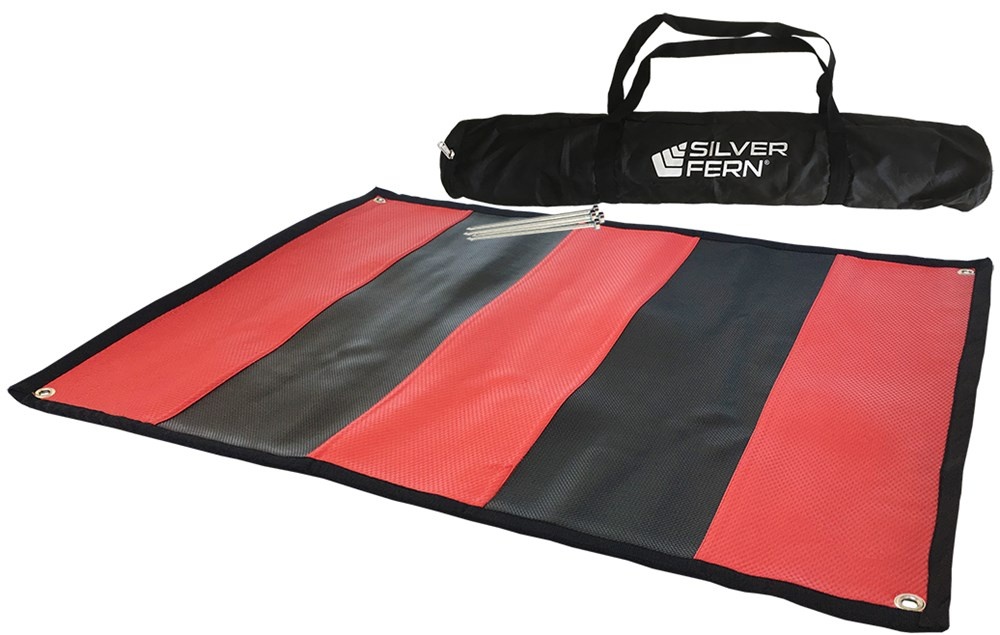
Long Jump Take-Off Mat
Brand: Ace Leisure
For long jump take-off. Five coloured strips made from non-slip grip surface material with eyelets to peg into the ground. Includes 4x pegs and a carry bag. 100cm x 80cm
Category: Sporting Goods > Athletics > Track & Field > High Jump Pits